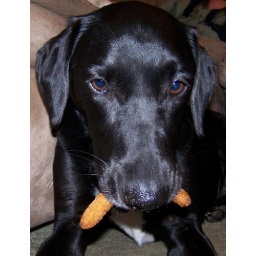
My dog storing two fish sticks in her mouth so the other dogs can't get them.